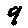
Label: 9